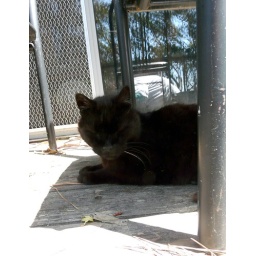
P1320984 Old black cat in the sun